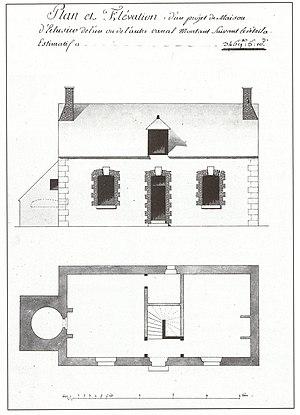
Le canal d'Orléans est une ancienne voie d'eau située dans le département français du Loiret. D’une longueur de 78,65 km, ce canal relie la Loire au canal du Loing et au canal de Briare. Il assure ainsi la continuité par voie d'eau entre Orléans et Paris vers le nord et Briare et les canaux du Centre vers le sud.